Provincial Training School

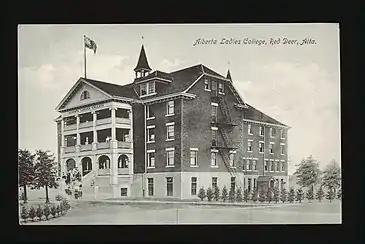

The three-storey building, which once housed the Provincial Training School, has undergone many administrative changes since its construction in 1913. Located on the Michener hill in the city of Red Deer, Alberta, it originally housed the Alberta Ladies' College of Red Deer as one of Western Canada's finest residential college buildings at the time. In 1916, the provincial government converted the college into a psychiatric hospital for shell-shocked soldiers. It was not until 1923 that the facility saw the inception of the Provincial Training School for Mental Defectives, which would serve as a care facility for mentally disabled people until 1973. Today, it functions as Alberta Health Services Administration Building the rest of the buildings function as PDD Michener Services residential care facility for persons with developmental disabilities and currently has 123 residents.